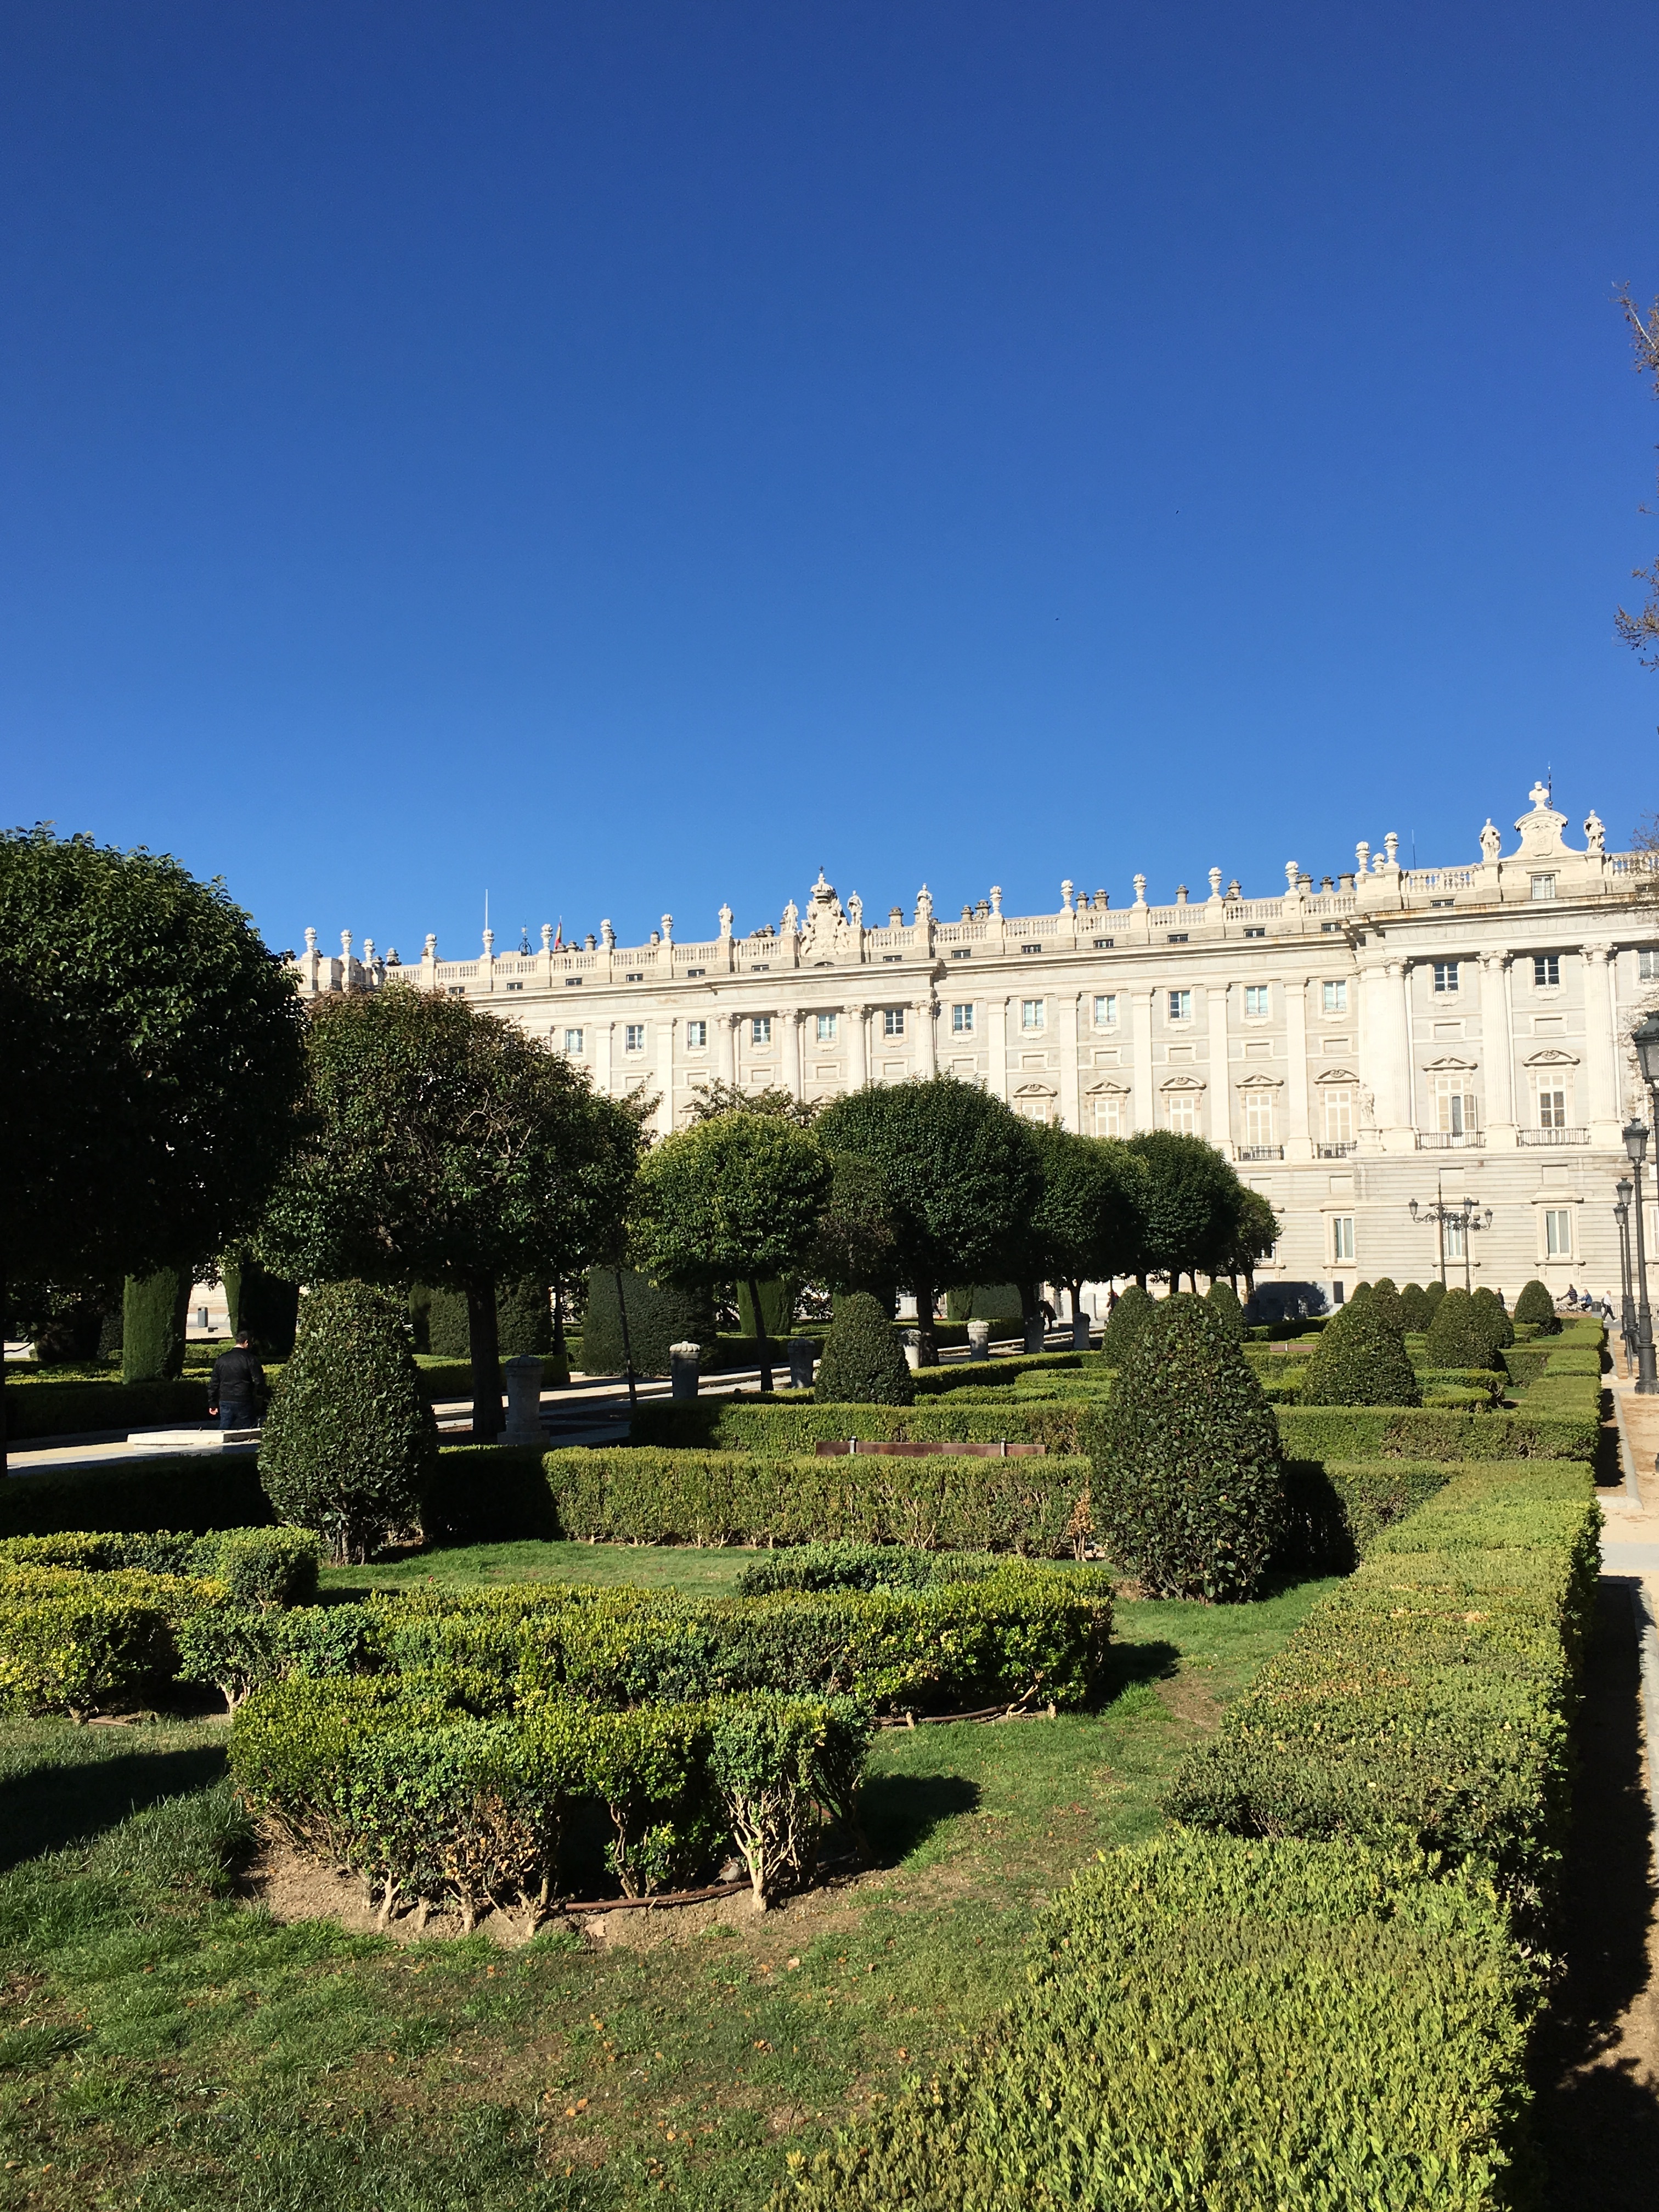
tree, flower, building, chateau, palace, landmark, garden, tourism, spain, ruins, madrid, estate, royal palace, ancient history